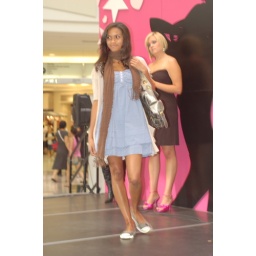
Renata in a super cute BCBG dress from Plenty